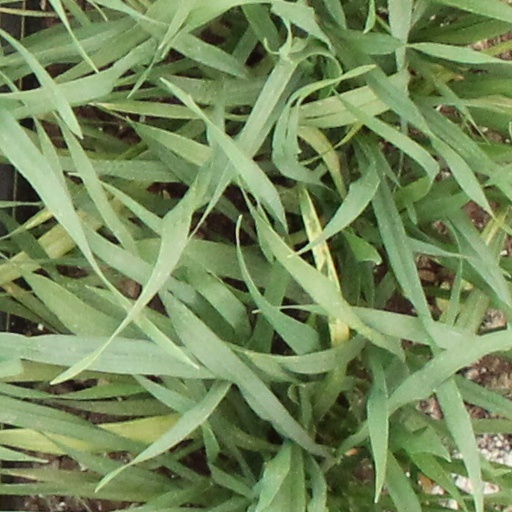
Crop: wheat